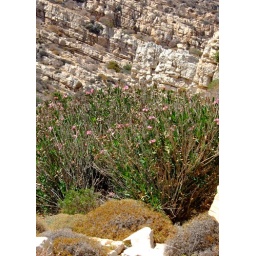
more pink flowers under the rock